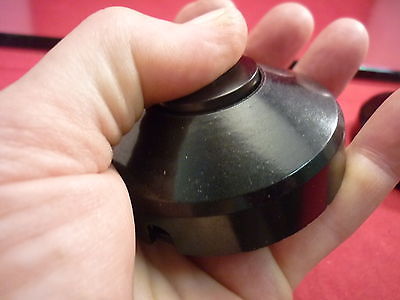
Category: lamp